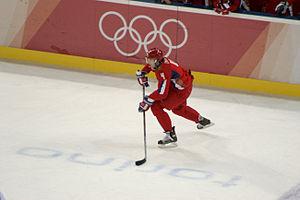
Hockeyeur russe
Les tournois de Hockey sur glace aux Jeux olympiques de Turin ont eu lieu du 11 février au 26 février 2006.
Sergueï Petrovitch Joukov - en russe : Серге́й Петро́вич Жу́ков et en anglais : Sergei Zhukov est un joueur professionnel russe de hockey sur glace. Il évolue au poste de défenseur.